The Kill Team (2013 film)

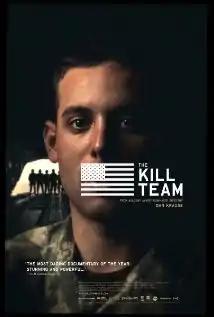
Film poster

The Kill Team is a 2013 American documentary film directed by Dan Krauss about the Maywand District murders during the War in Afghanistan. The film won first place in the category of Best Documentary Feature at the 2013 Tribeca Film Festival.